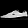
Label: Sneaker